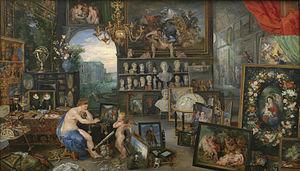
Le marché de l'art est l'ensemble des transactions portant sur les objets d'art et les œuvres d'art, effectuées entre les différents acteurs du commerce de l'art que sont les artistes, les marchands et antiquaires, galeries ou courtiers, les collectionneurs et amateurs.
La Chasse au tigre est un tableau de Pierre Paul Rubens réalisé entre 1615 et 1617.